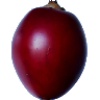
Label: tamarillo